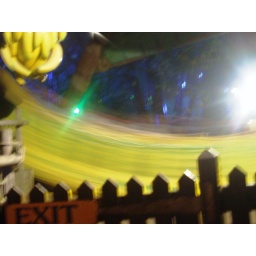
the banana boat in full swing